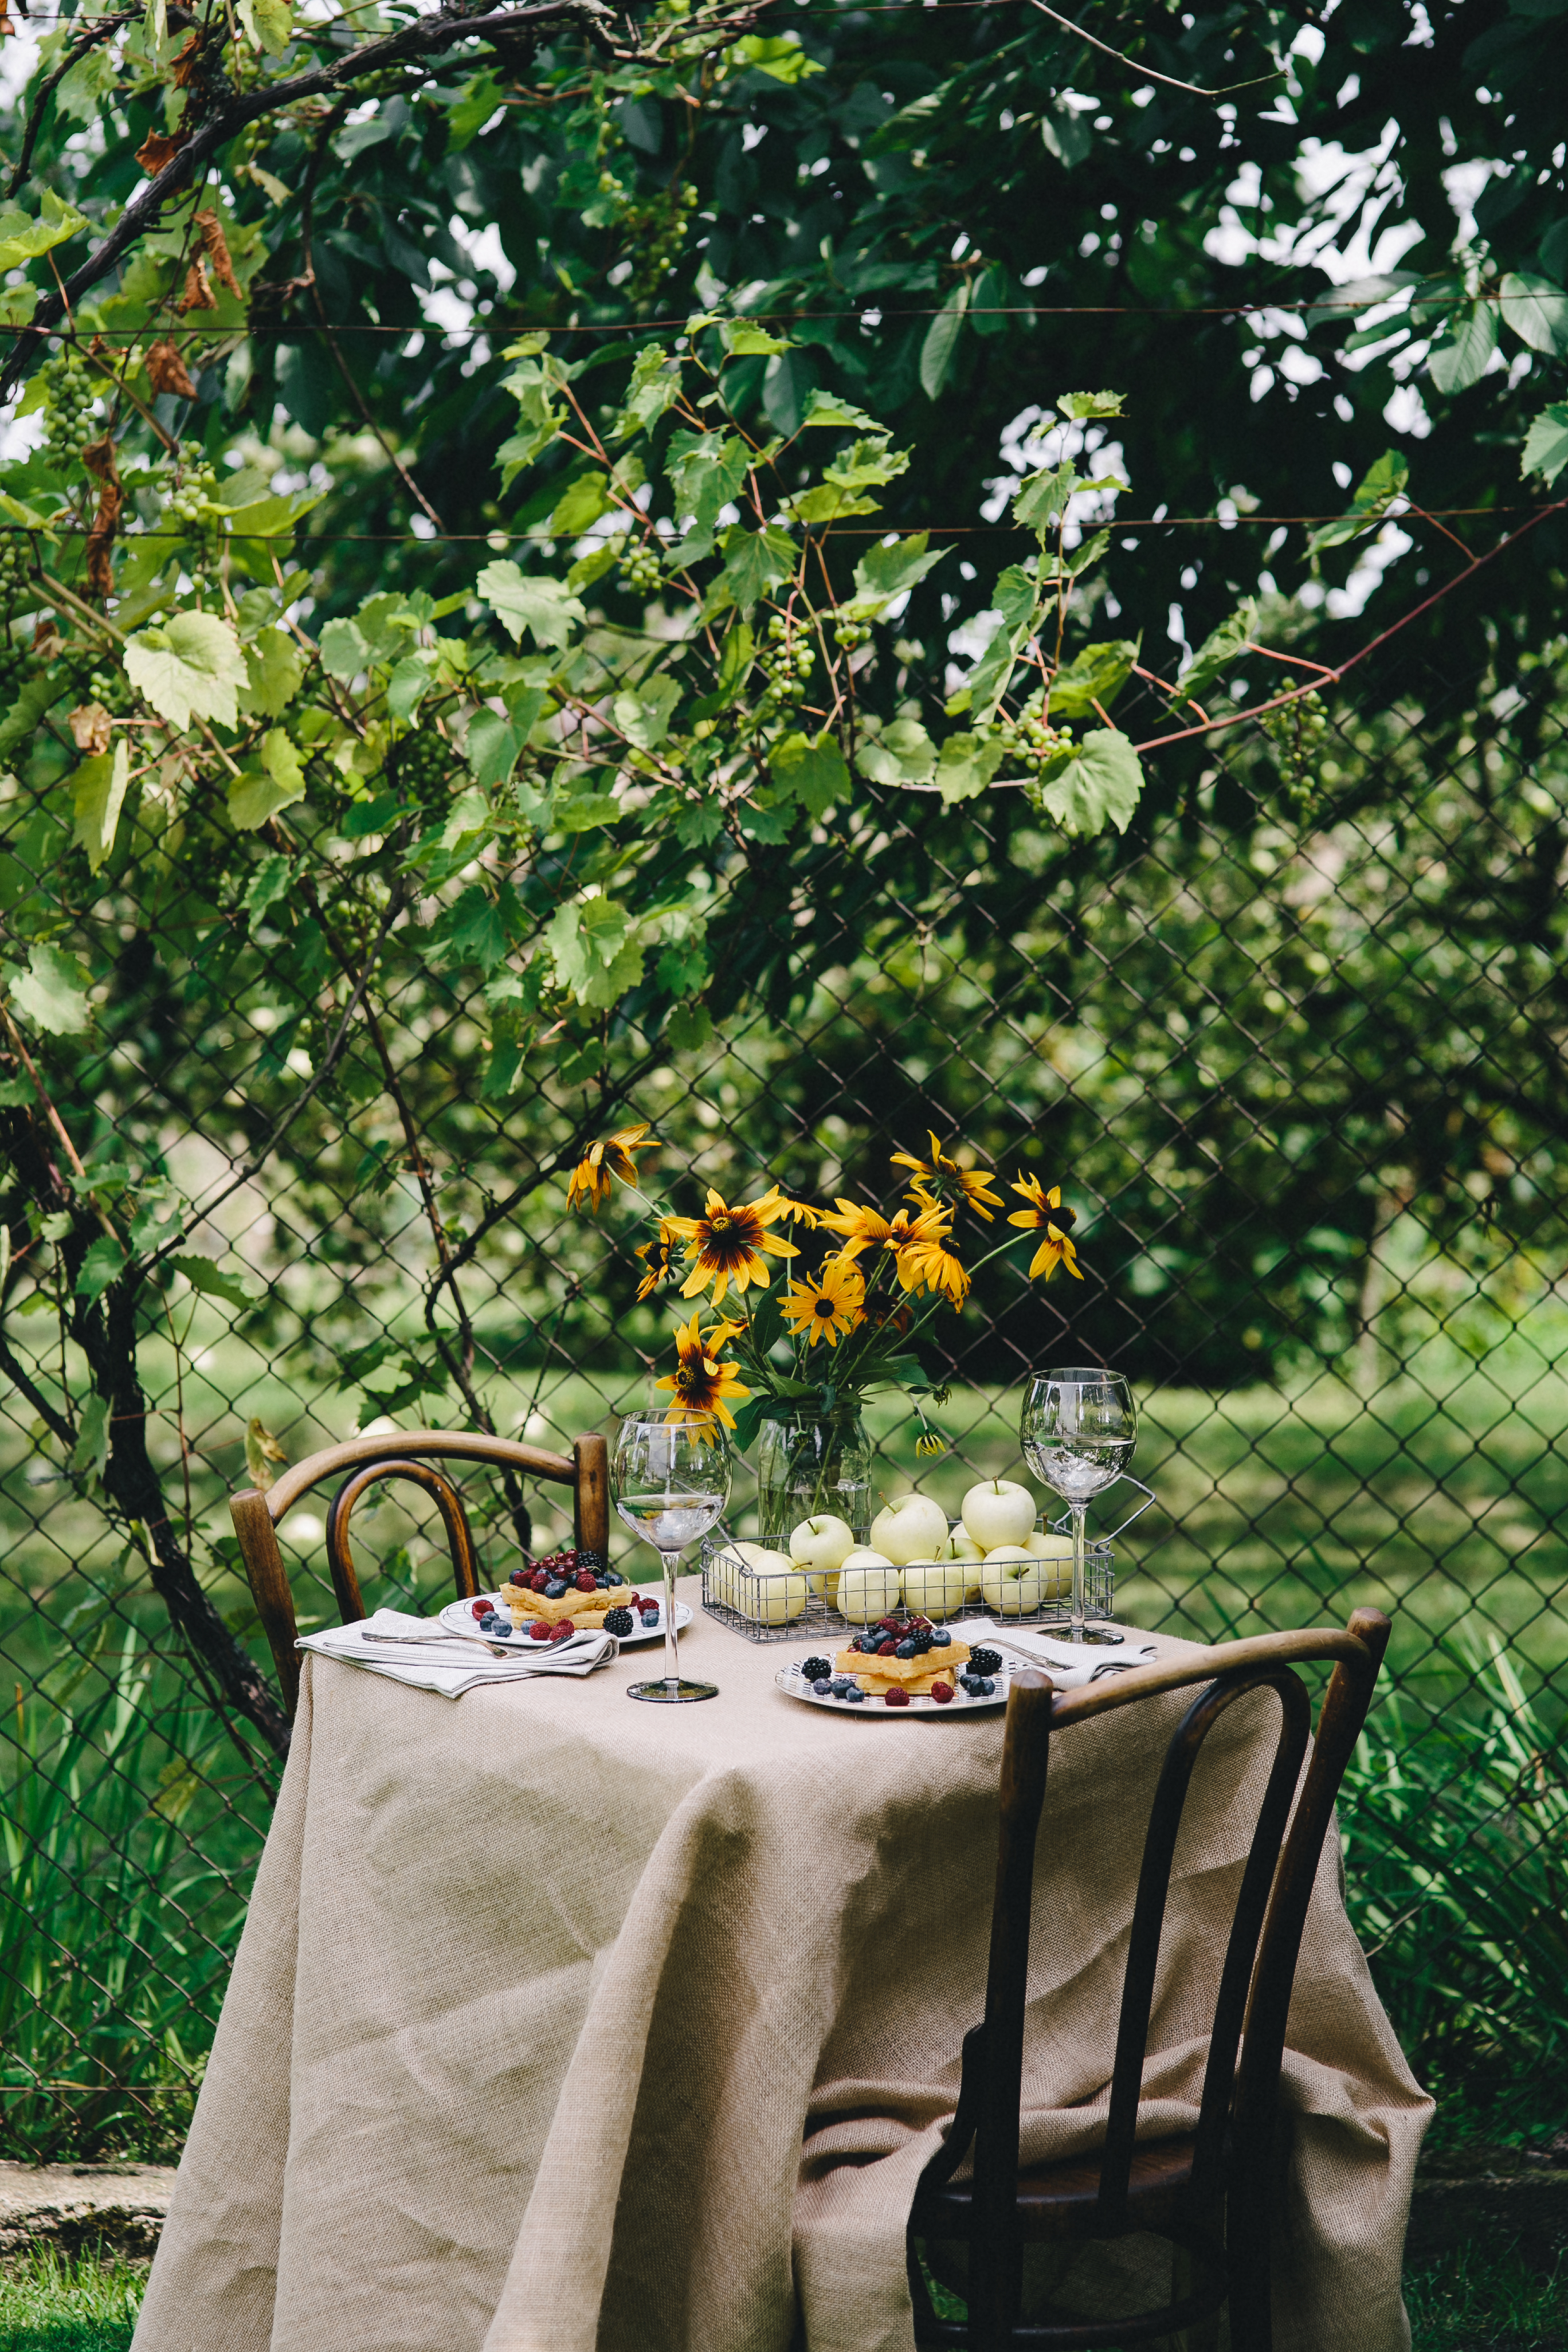
tablecloth, table, tree, furniture, yellow, botany, linens, backyard, plant, chair, textile, flower, woodland, room, garden, event, ceremony, recreation, wedding reception, wedding, house, yard